Hannah Hodson

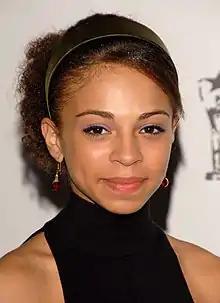

Hannah Rose Hodson (born September 10, 1991) is an American actress, journalist, and poet. She played Shameika Wallace in the TNT television film "The Ron Clark Story" (2006), Camille Hawthorne on the TNT medical drama series "Hawthorne" (2009–2011), Becca in the science fiction film "Campus Code" (2015), and Lorna on the Showtime dark comedy series "Happyish" (2015).